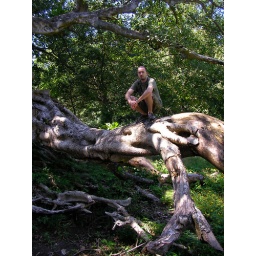
Me on a cool tree by the beach behind Monkey Island Hostel.